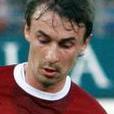
Age: 23